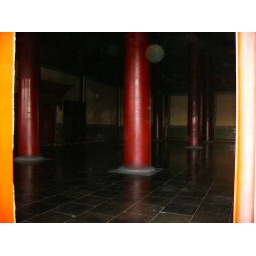
Each column is one single tree trunk wrapped in enamel